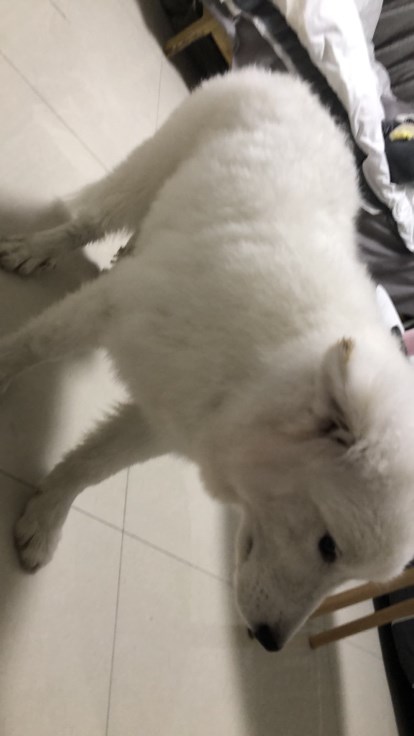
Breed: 2192-n000088-Samoyed